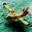
Label: airplane